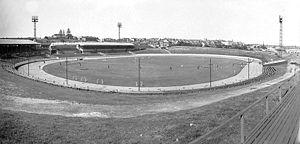
Les Roosters de Sydney sont un club professionnel australien de rugby à XIII basé à Sydney, plus précisément dans la banlieue Est de Sydney. Ils évoluent dans la National Rugby League qui est le championnat élite d'Australie. Il s'agit d'un des clubs les plus titrés du pays puisqu'il a remporté le Championnat d'Australie à quatorze reprises aux côtés des Rabbitohs de South Sydney et Dragons de St. George Illawarra.
Le Sydney Sports Ground était un stade multi-fonction situé à Sydney dans l'État du Nouvelle-Galles du Sud en Australie.